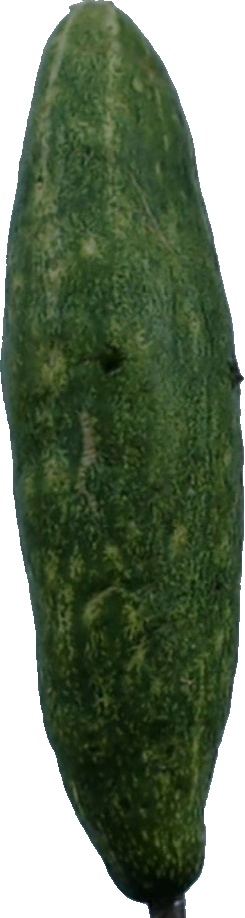
Label: cucumber_3